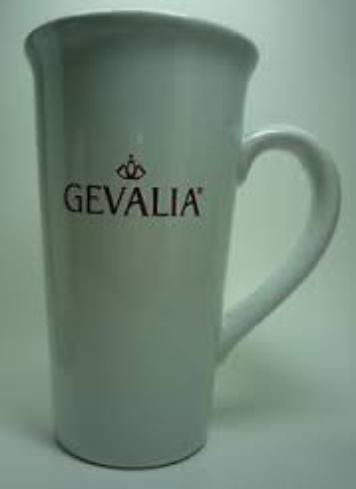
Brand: Gevalia
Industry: Food